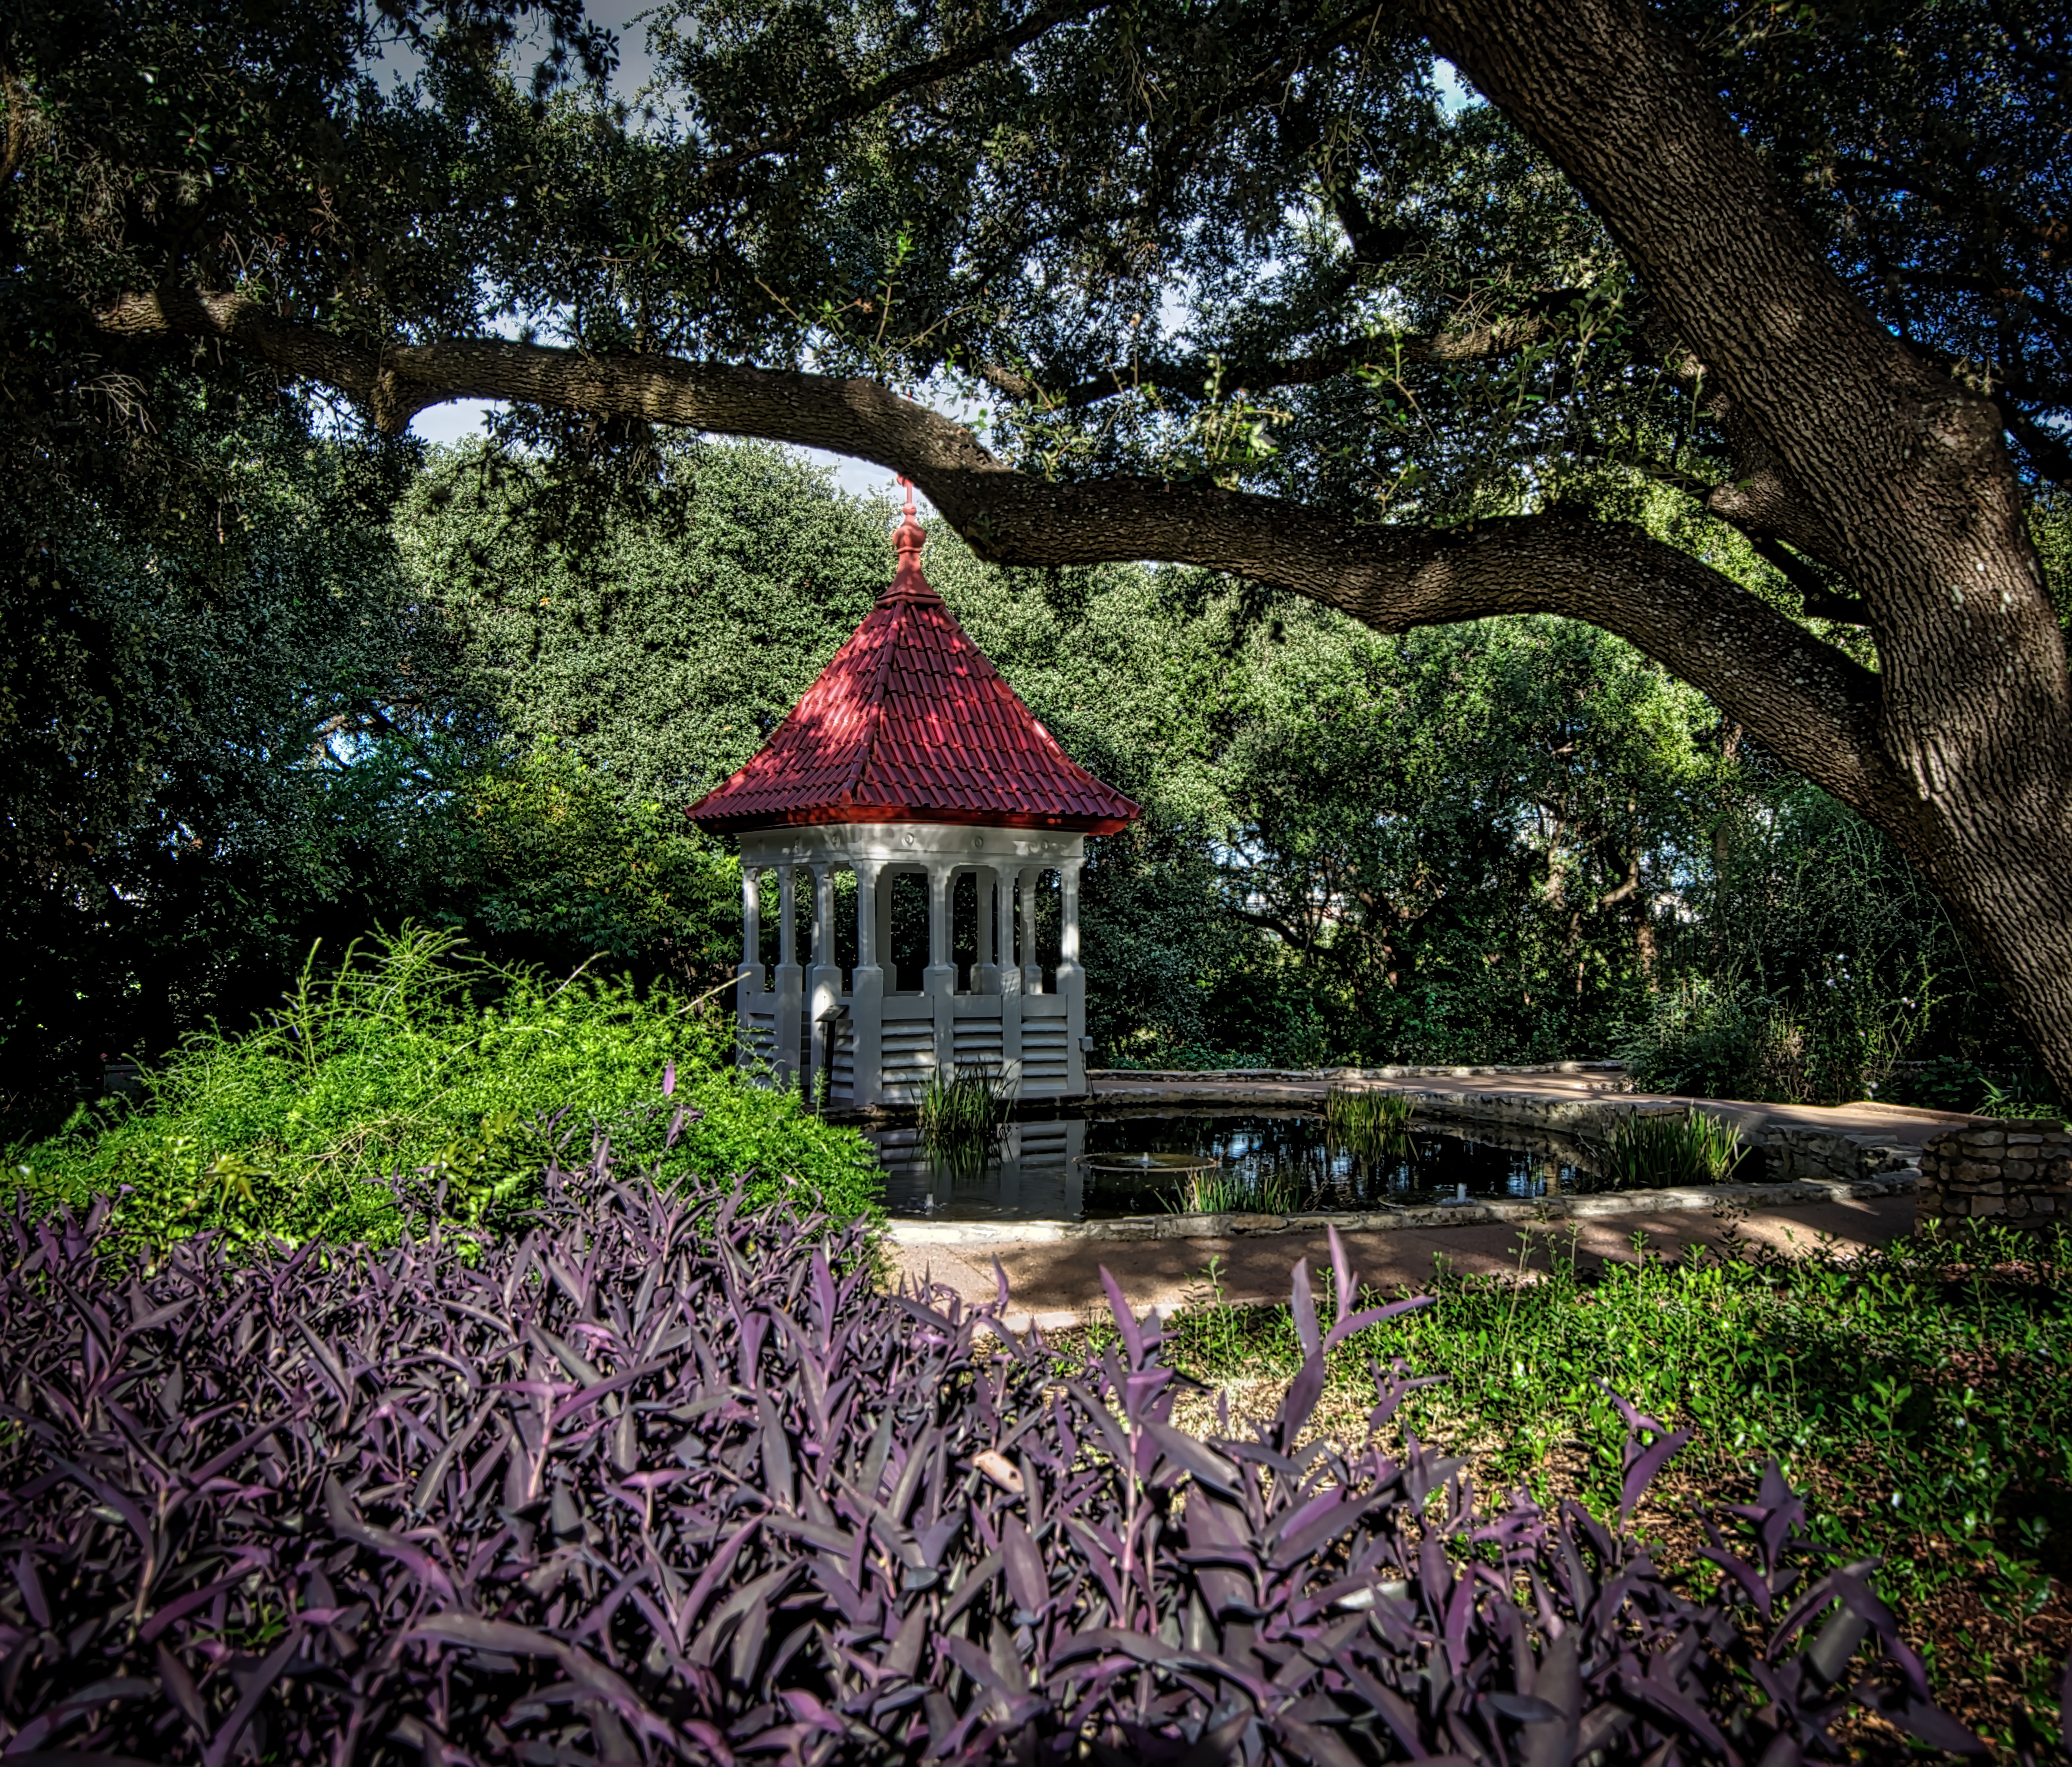
tree, nature, forest, plant, house, leaf, flower, jungle, autumn, park, botany, garden, flora, season, botanical, hdr, cool image, botanical garden, texas, woodland, i, austin, tx, zilker, rural area, woody plant